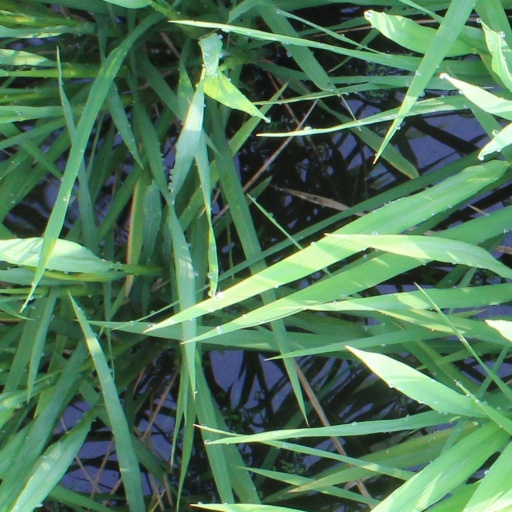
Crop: rice